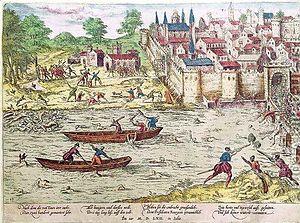
Massacre de Tours en juillet 1562, gravure d'Hoggenberg
Les Essais sont l'œuvre majeure de Michel de Montaigne, à laquelle il consacre un labeur d'écriture et de réécriture à partir de 1572 continué pratiquement jusqu'à sa mort. Il traite de tous les sujets possibles, sans ordre apparent : médecine, amour et sexualité, livres, affaires domestiques, histoire ancienne, chevaux, maladie entre autres, auxquels Montaigne mêle des réflexions sur sa propre vie et sur l'Homme, le tout formant « un pêle-mêle où se confondent comme à plaisir les choses importantes et futiles, les côtés vite surannés et l’éternel. »
17 janvier : édit de Pacification de Saint-Germain ou de janvier. Il interdit les assemblées dans les villes closes tout en les autorisant dans les faubourgs, et ordonne la restitution des édifices occupés. Le lendemain, on apprend la reprise du concile de Trente.